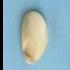
Maize quality: Good